Sky position (RA, Dec in degrees): 209.14, -2.129
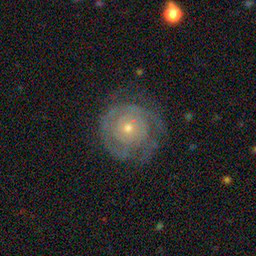
Galaxy morphology: Unbarred Tight Spiral Galaxies